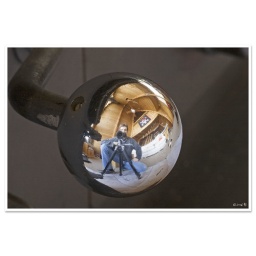
The interiour of this cute A frame house as seen by the woodstove knob.